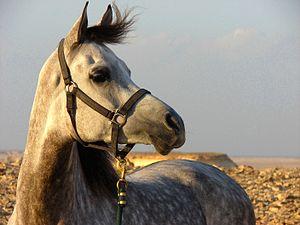
L'appellation cheval oriental désigne d'anciennes races de chevaux développées au Moyen-Orient, telles que l'Arabe, l'Akhal-téké, et le Turkoman, maintenant éteint. Ils ont tendance à être plus fins et raffinés que les autres types de chevaux, tout en possédant une grande endurance. Ces races, auxquelles l'expression « cheval à sang chaud » se réfère parfois, sont réputées pour leur intelligence. Athlétiques et polyvalentes, elles apprennent rapidement. Élevés pour leur agilité et leur vitesse, les chevaux orientaux sont le plus souvent considérés comme vifs et audacieux.
Au Qatar, le cheval a une importance économique et culturelle de premier plan. Après l'accession de cet Émirat à l'indépendance, en 1971, la famille souveraine des Al Thani investit pour hisser le Qatar parmi les acteurs majeurs du sport hippique et de l'équitation sportive. Le Qatar Racing and Equestrian Club est créé en 1975, les prestigieuses écuries Al Shaqab en 1992. Le Qatar compte désormais des cavaliers de haut niveau et des chevaux pur-sang arabes mondialement réputés. Il assure l'organisation de courses hippiques fortement dotées et d'importantes compétitions de sports équestres, comme le Global Champions Tour et des compétitions d'endurance internationales, depuis le XXIᵉ siècle. Si l'équitation reste moins présente que dans les États arabes voisins, la famille souveraine conserve pour objectif d'investir massivement dans ce domaine. L'irruption du Qatar sur la scène équestre internationale s'accompagne aussi de controverses en raison d'affaires et de suspicions de dopage, notamment en endurance et en course de galop.